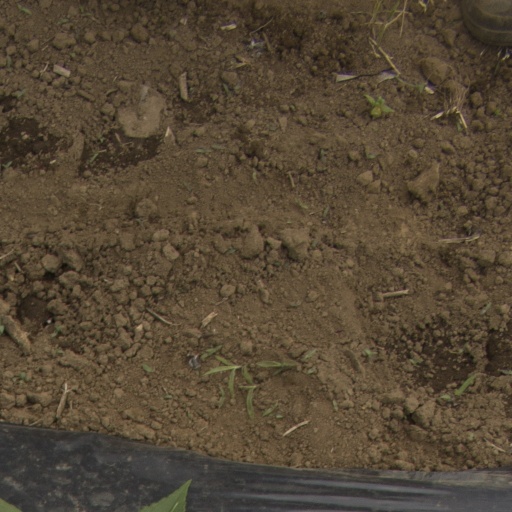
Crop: Jerusalem artichoke